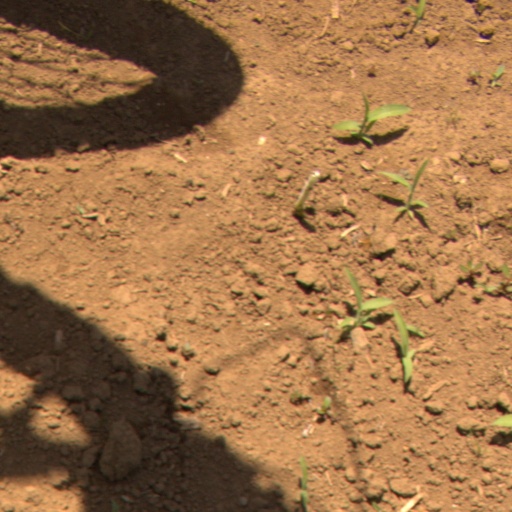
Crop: Jerusalem artichoke